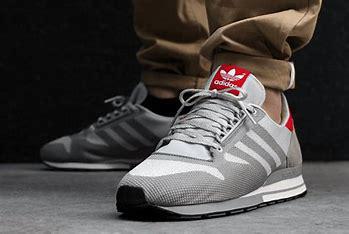
Brand: Adidas
Model: ZX 500